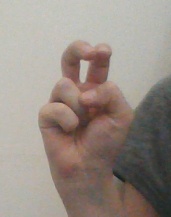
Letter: toot